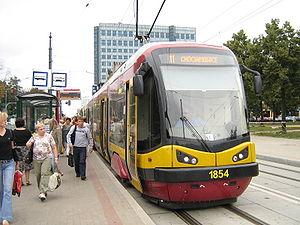
Pesa est un constructeur ferroviaire basé à Bydgoszcz, en Pologne. C'est le plus vieux constructeur de matériel ferroviaire dans le pays. Outre le marché polonais, il dispose de clients dans plusieurs pays européens, dont la Hongrie, la Lituanie, l'Italie, l'Allemagne, la République tchèque ou la Russie.